Question: Please indicate a possible affordance area of the carry_skis that can be used for carrying
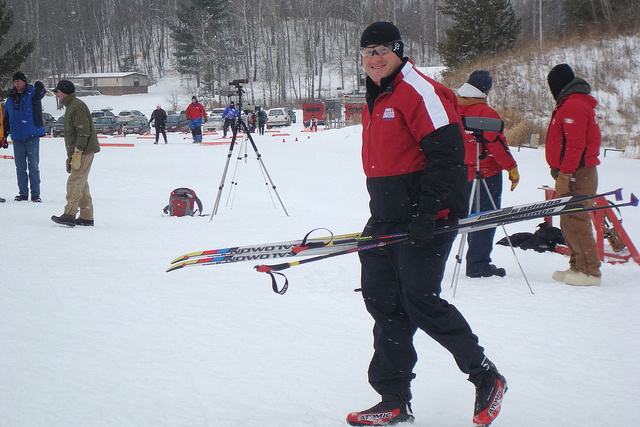
Answer: [162.5, 186.5, 639.5, 271.5]